Creation Museum

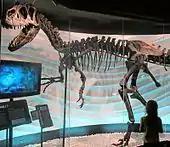
"Ebenezer", the "Allosaurus" skeleton represents AiG's mission to "take the dinosaurs back [from the evolutionists]".

Dinosaurs are prominently featured in many areas of the museum. Prior to the museum's opening, Ham stated, "We're putting evolutionists on notice: We're taking the dinosaurs back... They're used to teach people that there's no God, and they're used to brainwash people. Evolutionists get very upset when we use dinosaurs." While some of the museum's dinosaur models are animatronic, many were sculpted from fiberglass by a taxidermist. Near the museum's lobby, a diorama depicts two ancient-age children playing near a stream, unmolested by nearby dinosaurs.